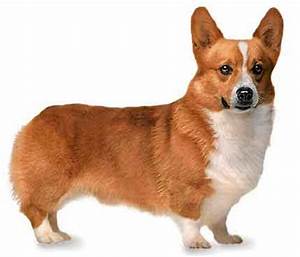
Label: dog